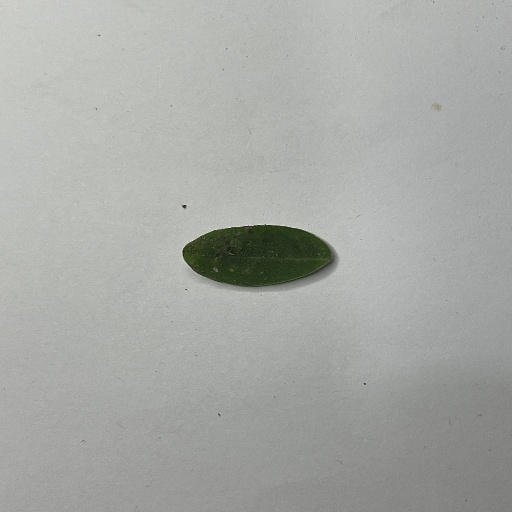
Species: Sojina
Leaf condition: Bacterial Spot